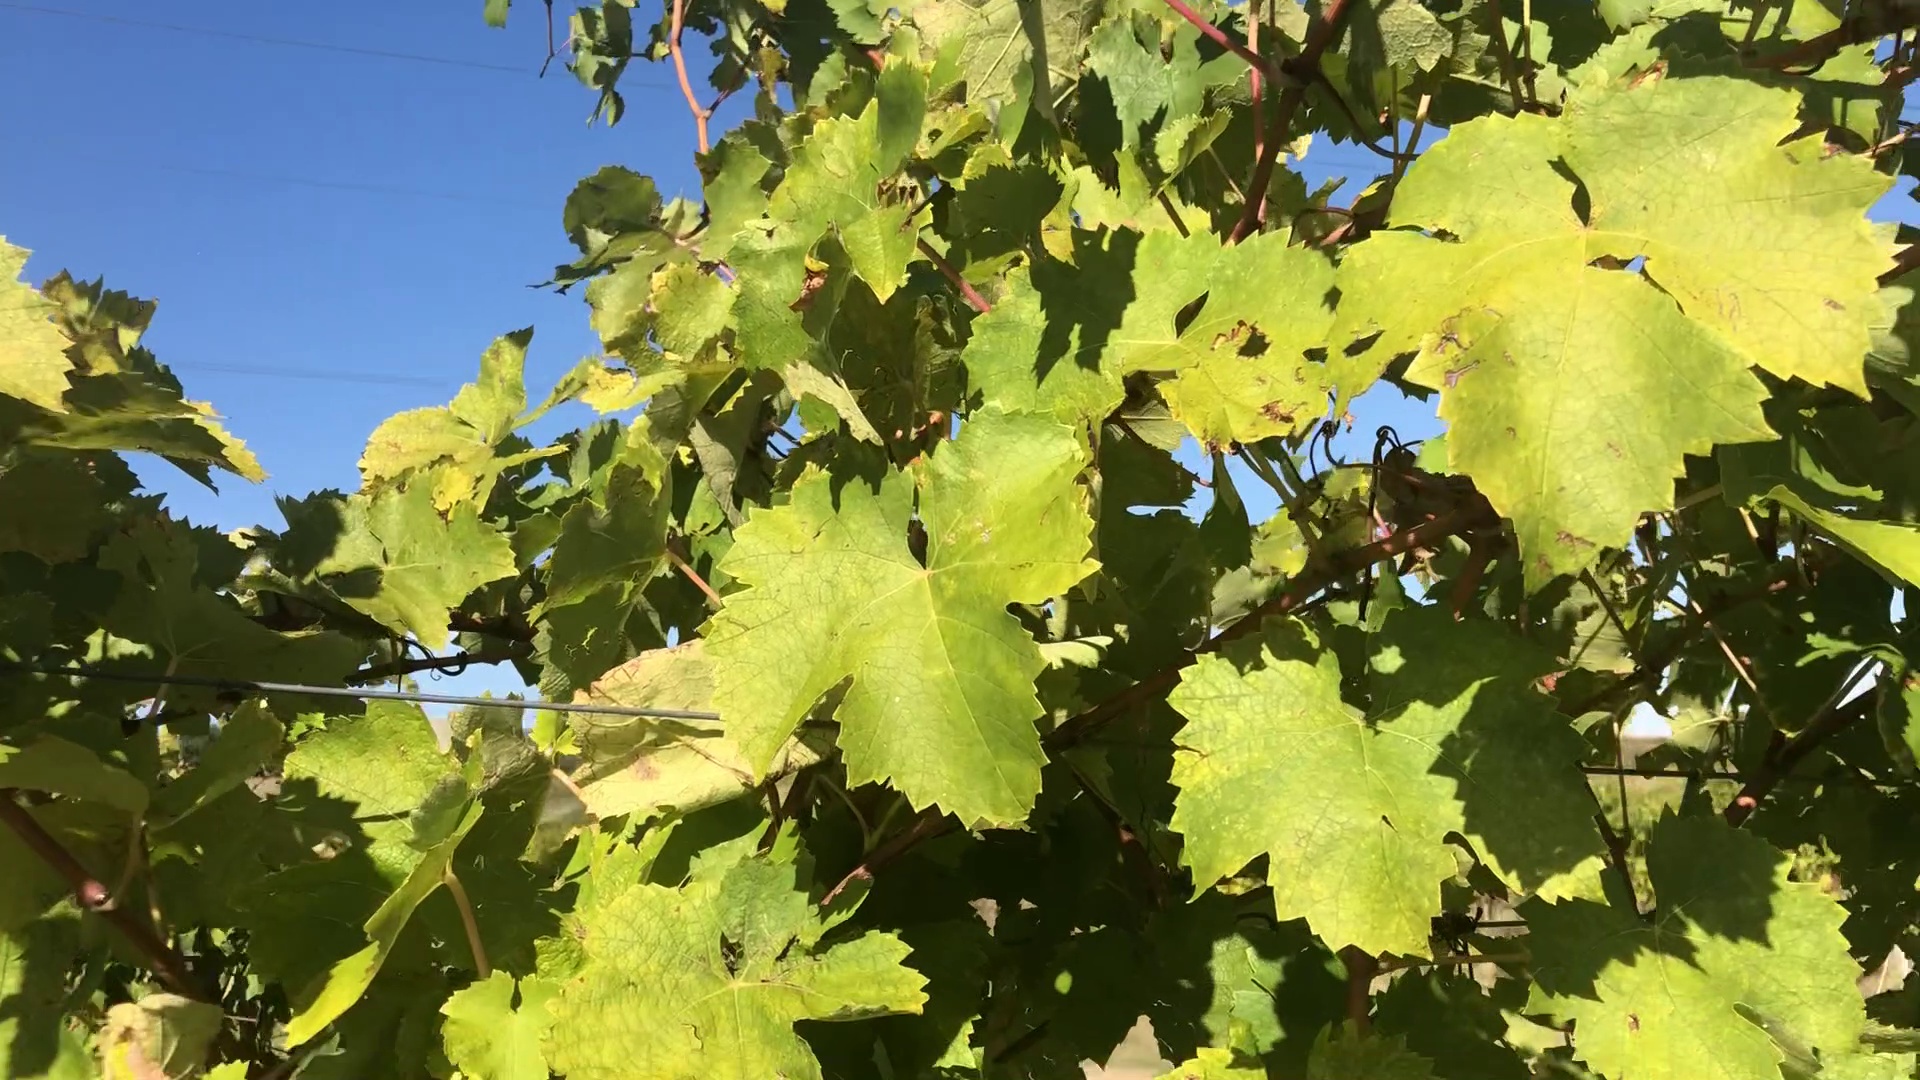
Label: healthy